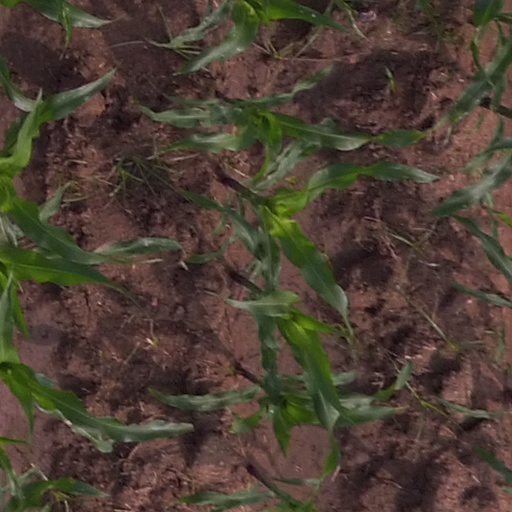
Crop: maize; corn